Marie-Joseph Bissonnier

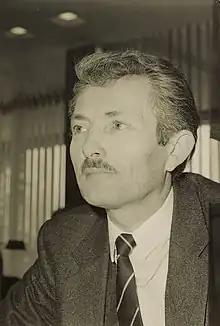
Bissonnier in 1985

Marie-Joseph Bissonnier (25 December 1940 – 27 June 2023) was a French dental surgeon and politician of the Rally for the Republic (RPR) and the Union for a Popular Movement (UMP). In the 2001 French cantonal elections, he became President of the General Council of Ille-et-Vilaine, succeeding Pierre Méhaignerie.